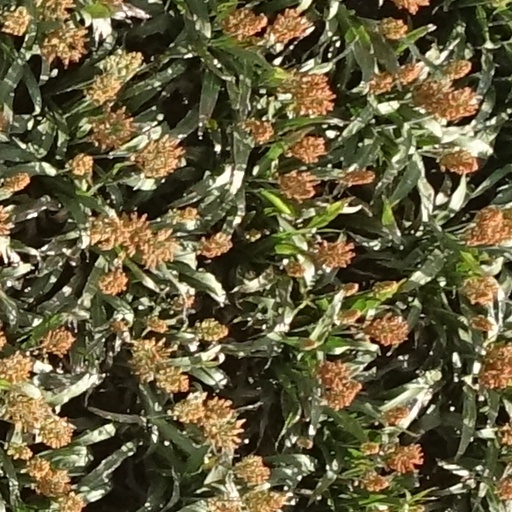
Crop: sorghum